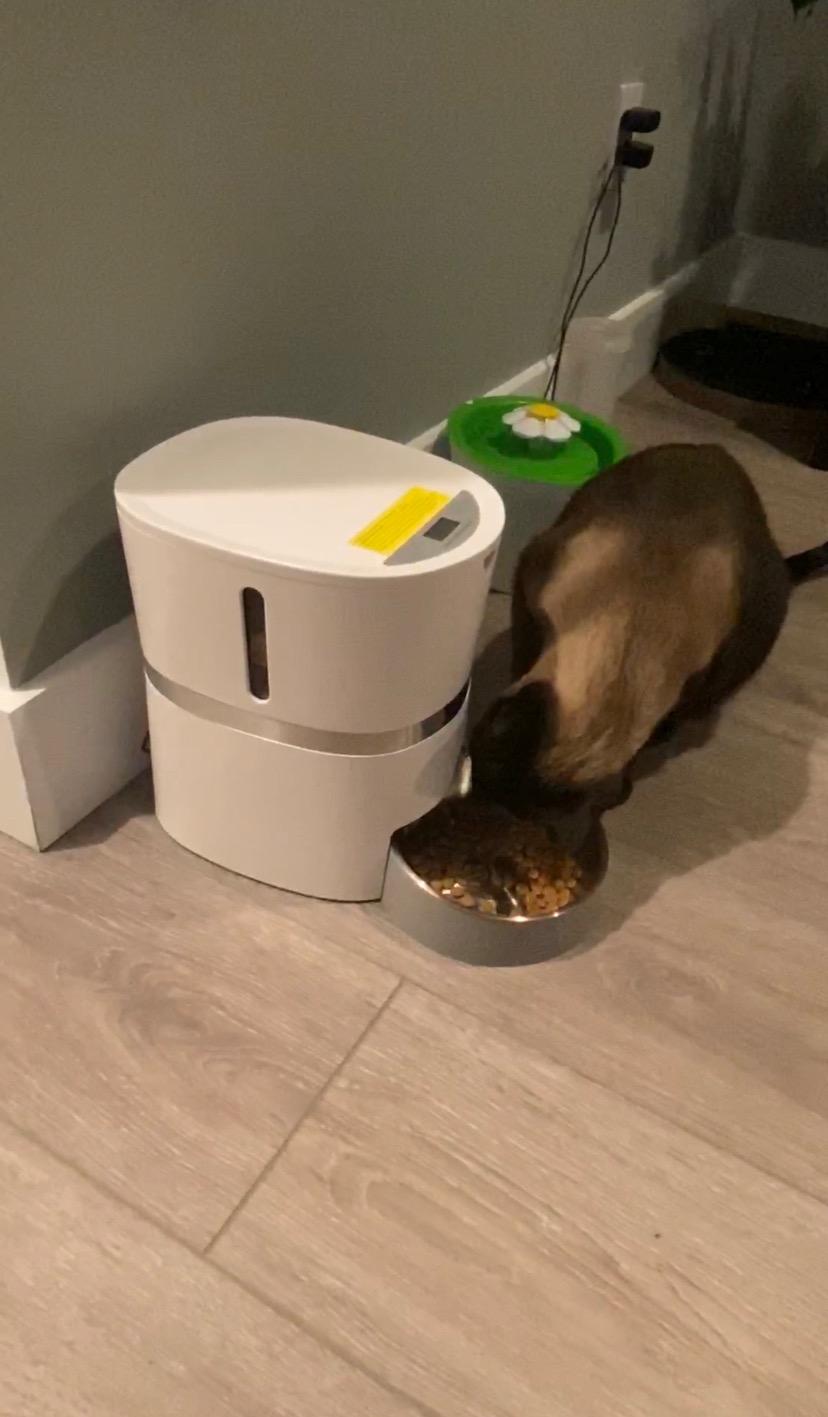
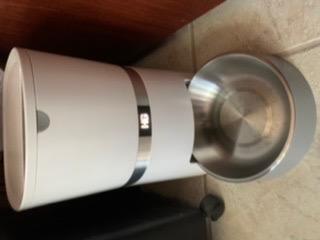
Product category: items_feeder
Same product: yes